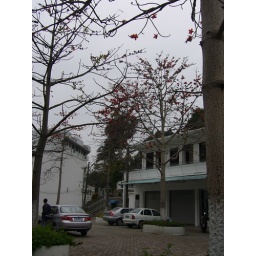
Flowering trees near the post office